Nabam Atum

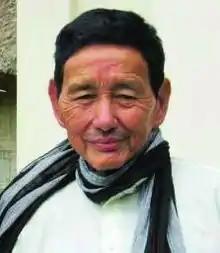

Nabam Atum (15 March 1948 – 23 May 2024) was an Indian social activist from Arunachal Pradesh. In 2012, he was conferred with Our North East (ONE) India Award by the then Chief Minister of Gujarat, Narendra Modi.